Enga Veettu Penn

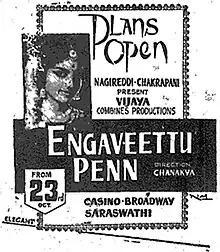
Theatrical release poster

Enga Veettu Penn is a 1965 Indian Tamil-language drama film directed by Tapi Chanakya and produced by Nagi Reddi and Chakrapani of Vijaya Combines Productions. A remake of the company's own Telugu film "Shavukaru" (1950), it features an ensemble cast that consists of M. R. Radha, S. V. Subbaiah, A. V. M. Rajan, Jaishankar, K. A. Thangavelu, Nagesh, V. Nagayya, O. A. K. Thevar and Nirmala, who became known as Vijaya Nirmala after its release. The film was released on 23 October 1965.